Montlake Bridge

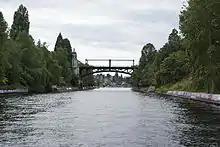
East side of the bridge as seen from Lake Washington.

The Montlake Cut was constructed at a narrow isthmus that had been used as an east–west portage by indigenous Coast Salish people; its name in Lushootseed is "stəx̌ʷugʷił" ("carry a canoe"). Plans for a canal to connect Lake Union and Lake Washington emerged as early as the 1860s with the isthmus chosen as the most practical site. A north–south road across the portage was constructed in 1879, while a narrow canal was excavated perpendicular to it. A bridge was constructed over the canal and its set of locks; a larger replacement was later proposed to carry streetcars to the University of Washington campus on the north side in time for the Alaska–Yukon–Pacific Exposition in 1909. A temporary structure was built for the exposition and replaced with a suspension bridge for foot traffic in 1910 as construction on the wider and deeper Montlake Cut began.